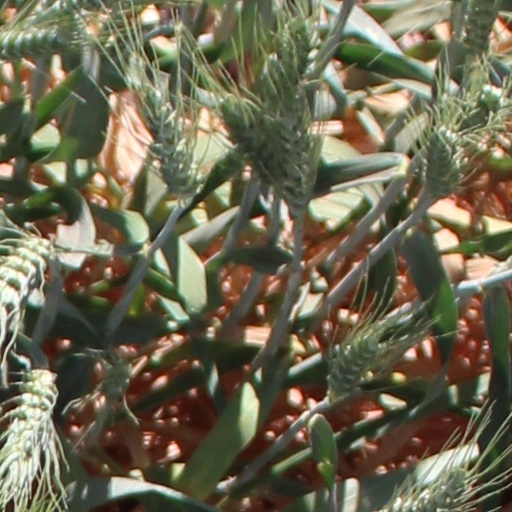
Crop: wheat